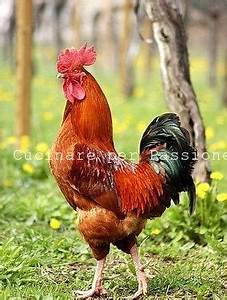
Label: gallina